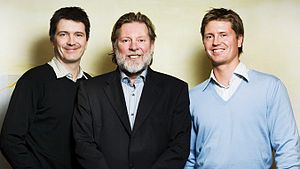
Reitangruppen
Ole Robert, Odd og Magnus Reitan
Reitangruppen er en norsk koncern der driver dagligvarehandel, ejendomme m.m.